Balloon clock

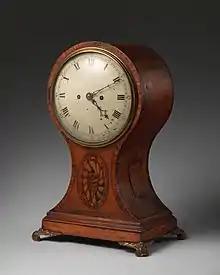
A balloon clock

A balloon clock is a bracket clock with a waisted or balloon-shaped case. It was popular in England from the late 18th to the early 19th century.